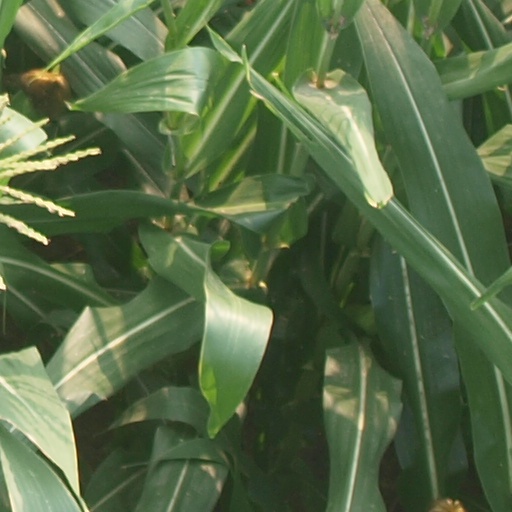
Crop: maize; corn